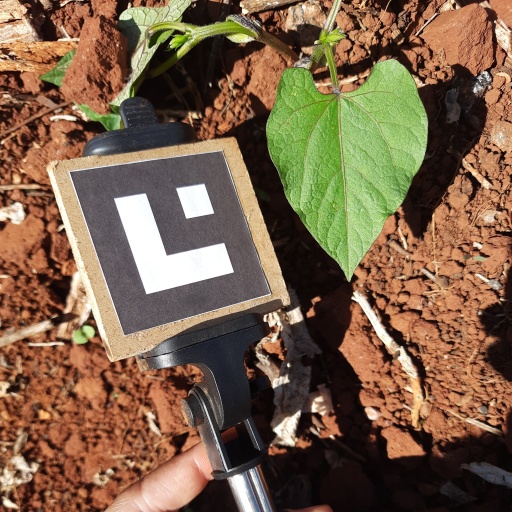
Observations: flat surface, no eating holes, under sunlight